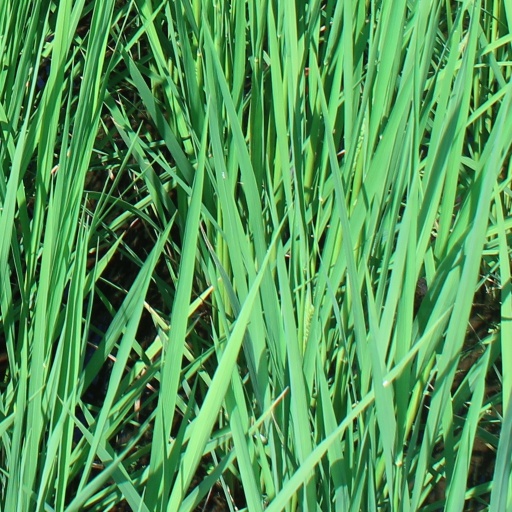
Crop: rice